Benjamin Haldane

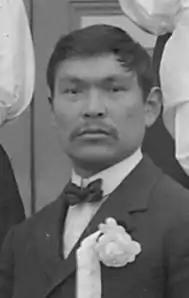
Benjamin Haldane, 1907

Benjamin Alfred Haldane (June 15, 1874 – November 21, 1941) was a Tsimshian professional photographer from Metlakatla, Alaska.